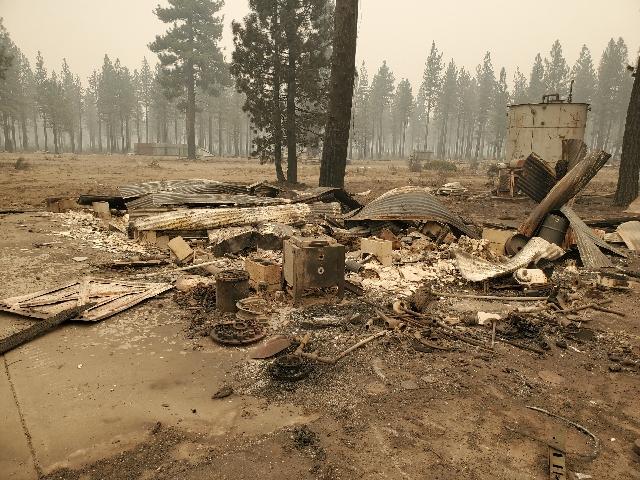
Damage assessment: destroyed